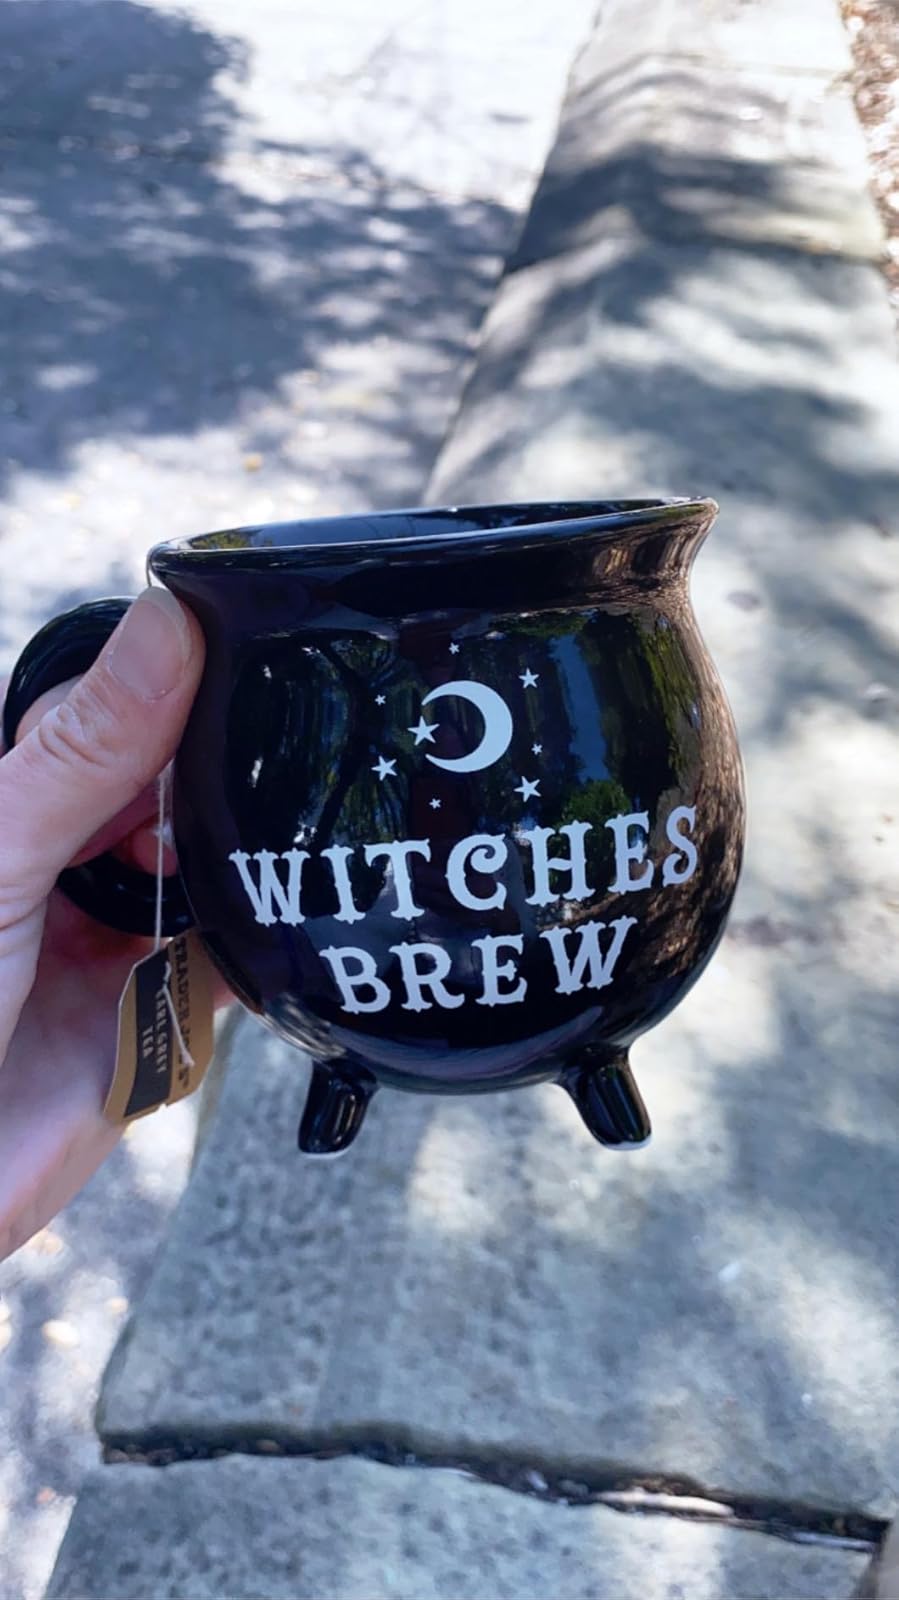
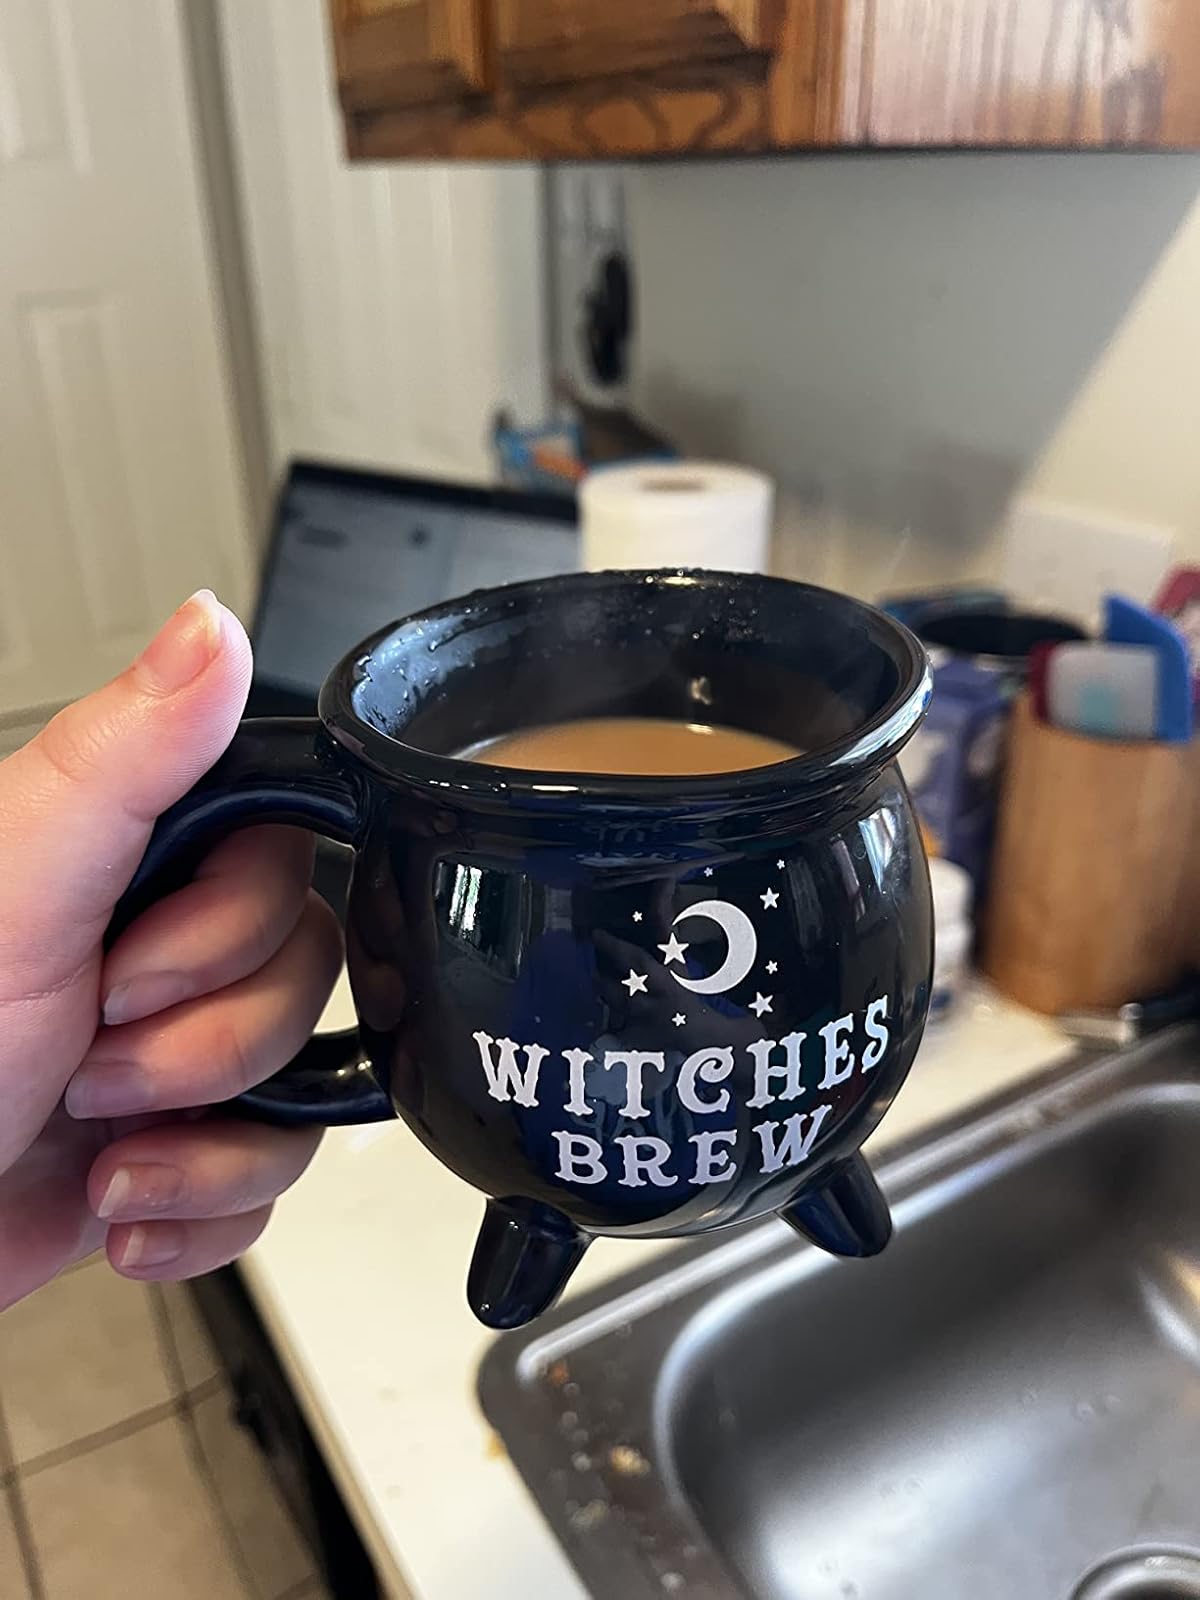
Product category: items_mug
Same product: yes